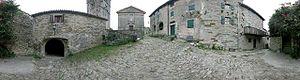
Hum est un village de Bosnie-Herzégovine. Il est situé sur le territoire de la Ville de Trebinje et dans la République serbe de Bosnie. Selon les premiers résultats du recensement bosnien de 2013, il compte 15 habitants.